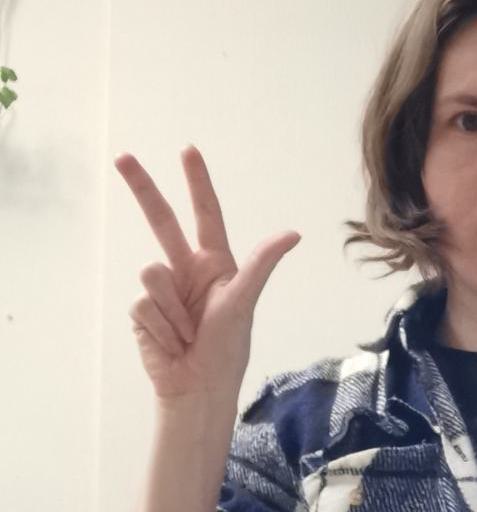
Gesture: three2